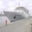
Label: ship